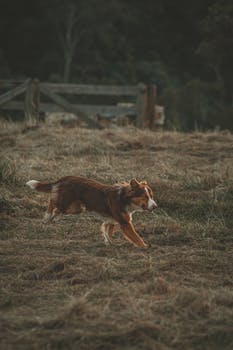
Label: No Watermark